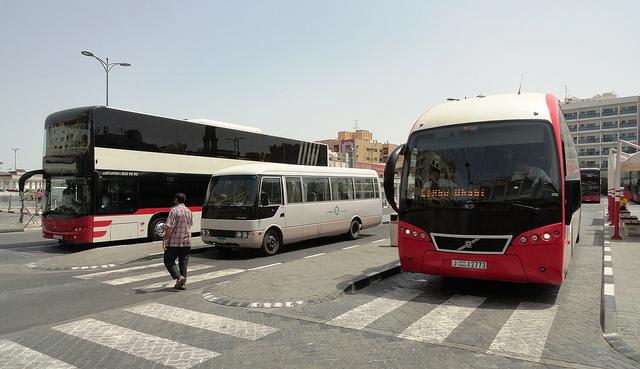
a number of public transit buses on a street